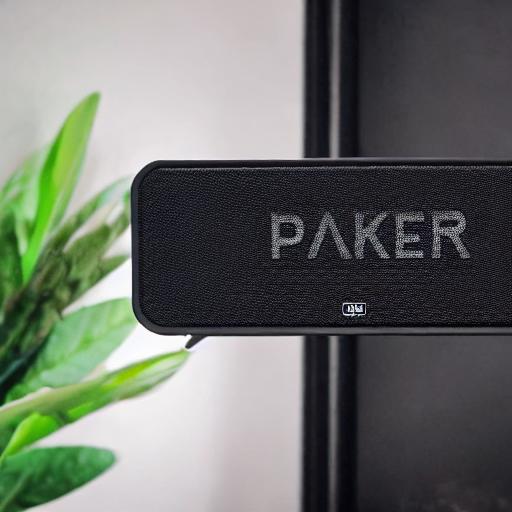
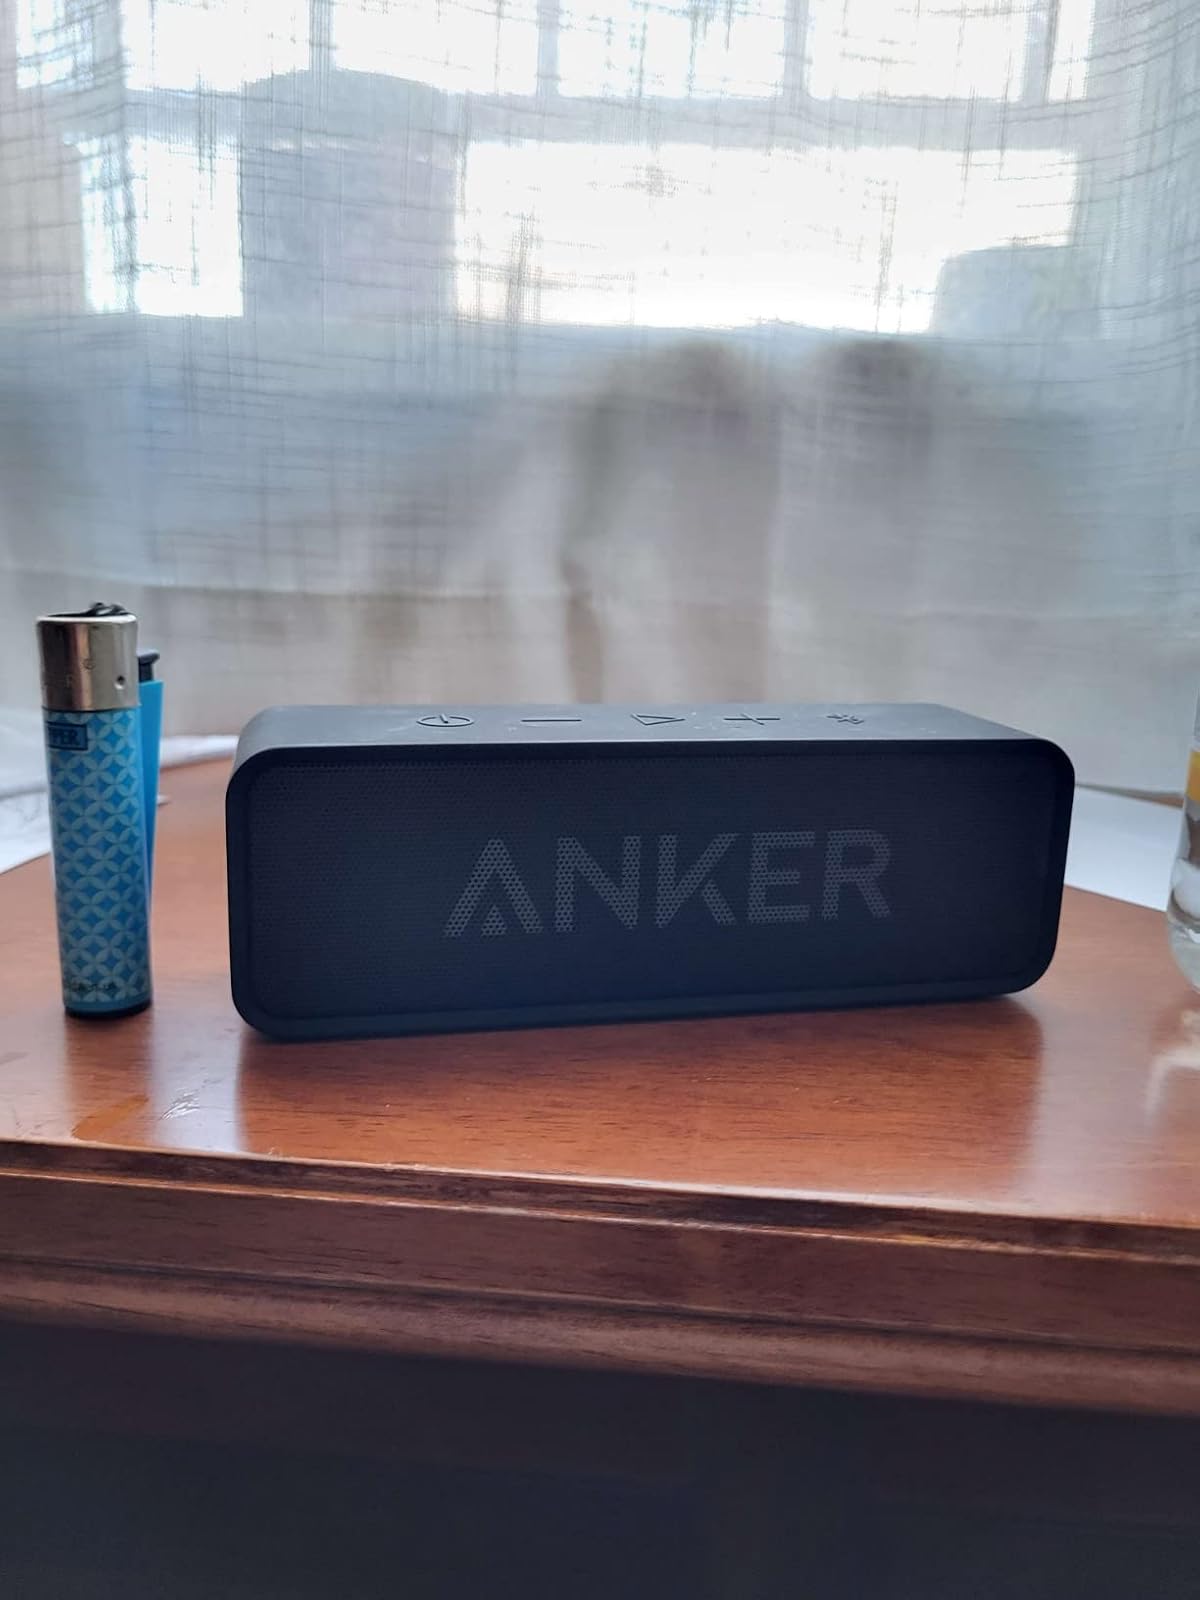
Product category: speaker
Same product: no